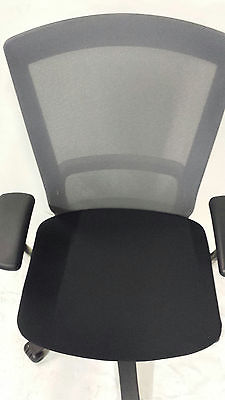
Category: chair